Group N Touring Cars

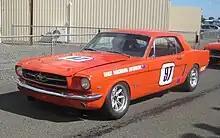
The Group N Ford Mustang of Harry Bargwanna at Mallala Motor Sport Park in 2011

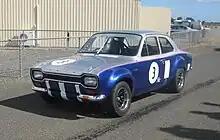
The Group N Ford Escort Twin Cam of Josh Axford at Mallala Motor Sport Park in 2011

The category was introduced in 1981 and was initially known as Group N (Appendix J) Saloon Cars (Pre 1965). Cars had to be series production type saloons with seating for four, manufactured prior to 31 December 1964, of which at least 100 had been produced. Mechanical modifications were permitted with the intention of emulating racing under the Appendix J regulations which were current in Australia until 31 December 1964.